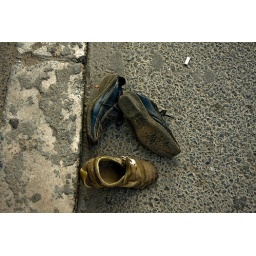
Empty shoes by the sidewalk gutter